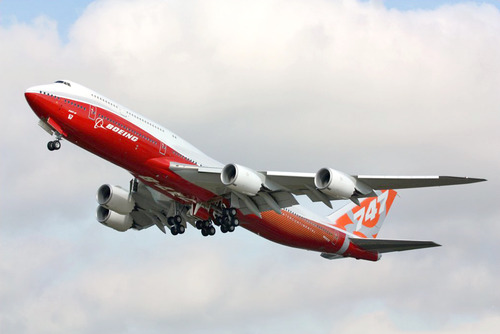
Vehicle type: Planes